Erik Karlsson

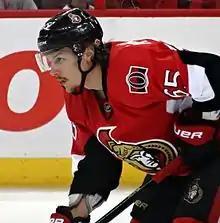
Karlsson in action during a game in May 2013. Throughout his career, Karlsson has been noted for his speed.

Karlsson's performance has been widely acclaimed by current and former ice hockey players, head coaches and the media. He is well known for his speed, such as his ability to lead a rush and be the first man to return to defend, and for making plays. In 2012, Bobby Orr praised Karlsson for his fast skating and performance, comparing him to former defencemen such as Larry Robinson and Paul Coffey, while Coffey himself praised Karlsson as an "elite player" and one of the best players in the NHL. Ken Hitchcock praised Karlsson for his skating skill and reading of plays, saying that he is "ahead of the curve everywhere". Henrik Lundqvist also called Karlsson "one of the best players in the game", complimenting his skating skills and vision of the game. Despite his performance, he has also been criticized for not playing a more defensive role as a defenceman and for his negative career plus–minus rating.